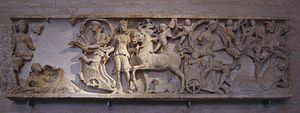
Face avant d'un sarcophage romain
Dans la mythologie grecque, Endymion est un simple berger ou un roi d'Élide selon les versions. Il est surtout connu pour être l'un des amants de Séléné, déesse de la Lune.